Wakamiya Ōji

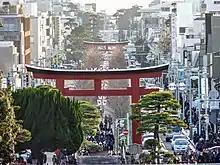
Ichi no Torii, Ni no Torii and San no Torii on the approach (Wakamiya Ōji : sandō)

Recent excavations have revealed that Wakamiya Ōji was originally 33 m wide (much more than now), was flanked by pine trees (now present only next to "Ichi no Torii", see below), and on its sides run a 1.5 m ditch. Next to its upper course, on the two sides there were empty spaces where the remains of a market have been found. Being a shrine's approach, the avenue passes under three "torii", or Shinto gates, called respectively "Ichi no Torii" (first gate), "Ni no Torii" (second gate) and "San no Torii" (third gate). The ordinal number decreases with the distance from the shrine, so the closest to Tsurugaoka Hachiman-gū is actually "San no Torii". All were destroyed and rebuilt many times. Today's "San no Torii" and "Ni no Torii" were built in reinforced concrete in 1934 and are painted bright red, the remaining one is made of stone and was erected by Tokugawa Ietsuna in the 17th century. We know from the Shinpen Kamakurashi that until the Edo period the gate closest to the shrine was called "Ichi no Torii", the middle one "Ni no Torii" and the one closest to the sea "Hama no Ōtorii" ("Great Beach Torii") (see the section Hama no Ōtori below). This was by far the holiest of the three, a symbolic link between the city and the sea from which it depended.